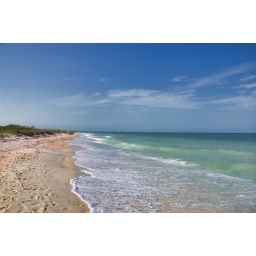
a few footprints...:-)  View large to see the lone person in the water and Clearwater Beach and Sand Key in the distance